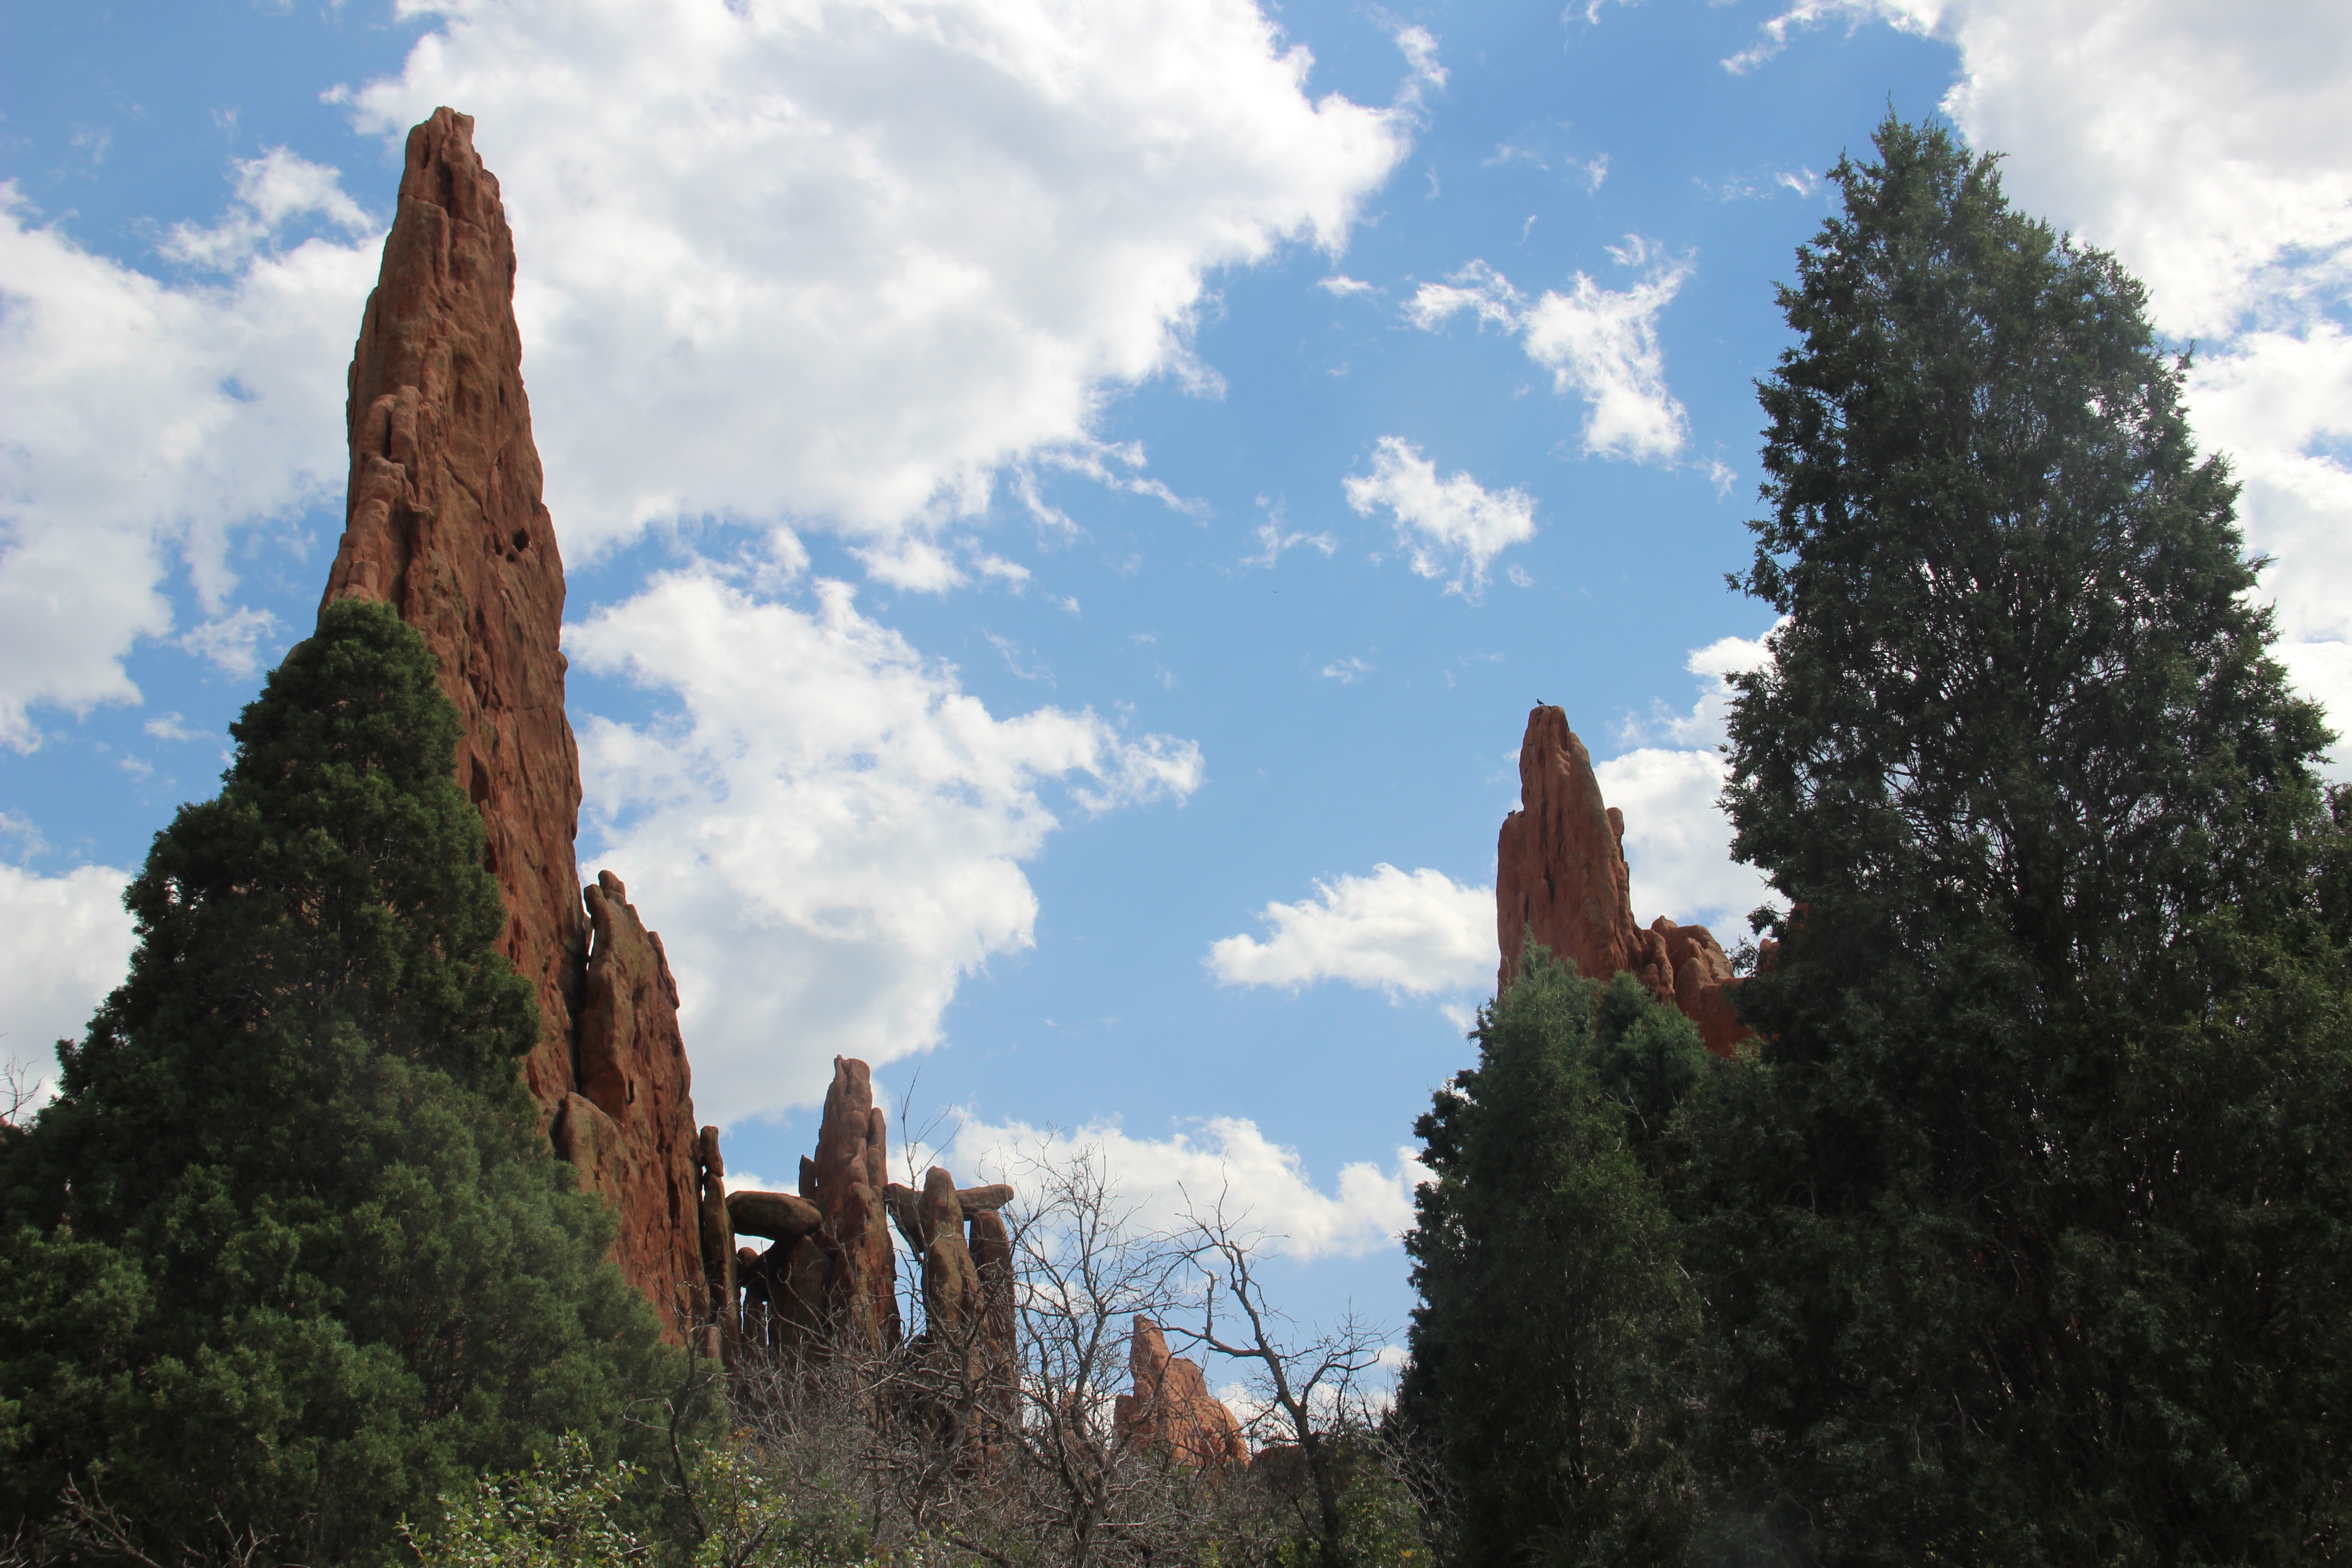
tree, nature, rock, mountain, hill, valley, mountain range, autumn, park, tourism, mountainous landforms